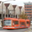
Label: streetcar